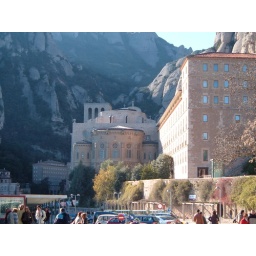
Monserrat A unusual rock mountain in Barcelona Catalonia